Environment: real
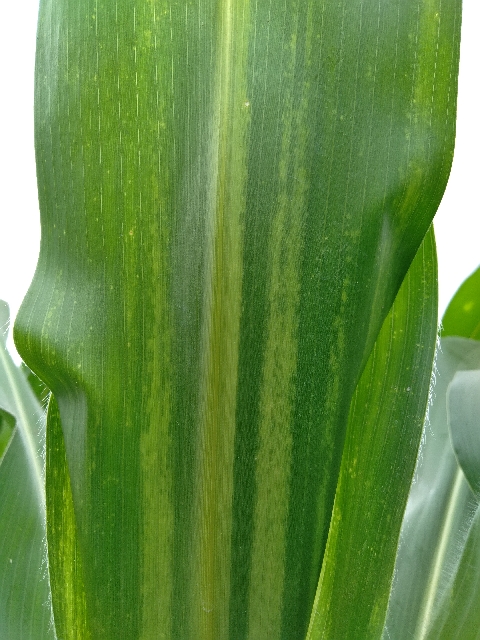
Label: lethal_necrosis